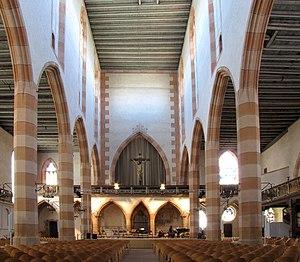
Vue intérieure de la nef.Église protestante Saint-Matthieu de Colmar (XIVe) (PA00085367) (Haut-Rhin, France).